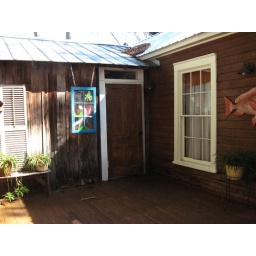
The door in this picture leads to the bathroom of the guest house.